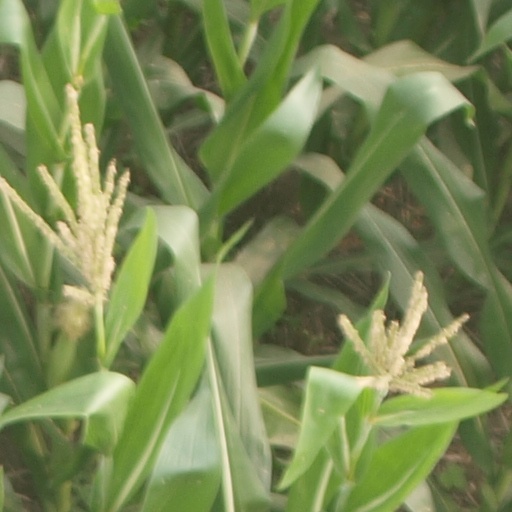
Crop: maize; corn